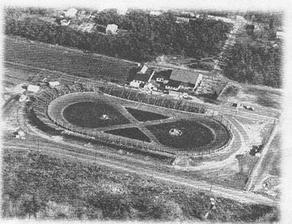
Building: Islip Speedway
Country: United States of America
Year built: 1947
Sports venue Islip Speedway "World Famous Islip Speedway" Islip Speedway (from an aerial view) Location Islip, New York Time zone GMT-5 Opened 1947 Closed 1984 Major events Grand National Series Oval Figure 8 Length .2 miles (.32 km) Turns 4 Islip Speedway was a .2-mile (320-meter) oval race track in Islip, New York which was open from 1947 until 1984. It is the smallest track to host NASCAR 's Grand National Series , from 1964 to 1971. The first demolition derby took place at Islip Speedway in 1958. The idea was patented by Larry Mendelsohn, who worked at Islip Speedway. The speedway has since been demolished. Demolition Derby Islip Speedway is credited with hosting the first demolition derby , which took place in 1958. According to Larry Mendelsohn, he originated the idea after realizing that spectators enjoyed watching the cars crash more than the races. However, there are alternative accounts to the origins of demolition derby. One source claims that Don Basile invented the demolition derby at Carrell Speedway in 1947. The ABC television show Wide World of Sports broadcast demolition derbies at Islip Speedway beginning in the early 1960s. This exposure gave the event national attention and helped increase its popularity. Figure 8 In 1962, a Figure 8 track was added. The Figure 8 course shared the north and south turns with the oval and crisscrossed using lanes paved through the infield. The first Figure 8 race was held on August 11, 1962. The popular Figure 8 class became a regularly featured division from the time of its inception until the track's final date of operation September 8, 1984. In 1964, track promoter Larry Mendelsohn conceived the idea of hosting the first "Figure 8 World Championship" event and sold his idea to ABC-TV, who would film the daytime event for broadcast at a later date on their popular Saturday afternoon television show, ABC's Wide World of Sports . To draw out-of-town competitors, Mendelsohn would guarantee a starting spot in the feature event to all Figure 8 division track champions who would travel to Long Island and represent their home track, hoping to claim the title of "World Champion". The remaining starting positions were determined through heat races. The "Demolition Derby World Championship" was held immediately following the "Figure 8 World Championship" feature race and was also taped for future broadcast on ABC's Wide World of Sports . These broadcasts led to increased exposure and notoriety of the track, which came to be known as "World Famous Islip Speedway". Figure 8 drivers who won the title and were crowned "Figure 8 World Champion" at Islip were: 1963- Larry Wood, Northport, NY ; 1964-Benny Giaraputo, West Islip, NY ; 1965-Art Cox, Anderson, IN ; 1966-Forrest Halliburton, Indianapolis, IN ; 1967-Richie Gomes, Brentwood, NY ; 1968-Richard Simmons, Plymouth, MI ; 1969-Aaron Coller, Tampa, FL ; 1970-Lester Slone, Pinellas Park, FL ; 1971 & 1973-Sonny Thompson, Indianapolis, IN; 1972- Bobby Lane, Bay Shore, NY ; 1974 & 1975-Carl Voelker, Islip NY ; 1976 & 1979-Chuck Hall, Toledo, OH ; 1977-Quinn Vollgraff, Ronkonkoma, NY ; 1978-Allen Brock, Medford, NY ; 1980-Eddie Sutton, Crownville, MD ; 1981, 1982 & 1983-Doug Huber, Bellport, NY ; 1984-Chuck Hlatky, Ronkonkoma, NY. NASCAR racing Islip Speedway hosted six races from 1964 to 1971 , skipping the years 1969 and 1970. Richard Petty won the last NASCAR race at Islip by two laps. Others who have won at Islip include Bobby Allison and Billy Wade . NASCAR stopped coming to Islip Speedway when the organization axed all races shorter than 250 miles (400 km) from its schedule. Gallery Legendary race driver Johnny Coy at Islip Speedway behind the wheel of the Vitucci midget number 10. Car owner Angelo Vitucci is standing (second from left). 1970 Figure 8 World Champion Lester Slone of Pinellas Park, Florida at Islip Speedway, 1972. 1968 Figure 8 World Champion "Li'l Richard" Simmons of Plymouth, Michigan at Islip Speedway, 1974. 9A Modified driven by Bobby Holmberg at Islip Speedway. See also List of auto racing tracks in the United States Short track motor racing References